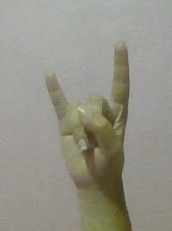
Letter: la